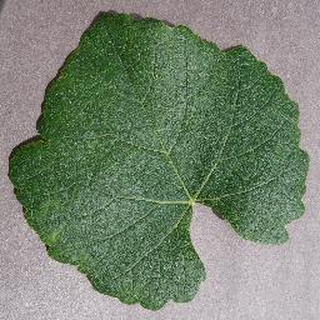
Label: healthy_grape